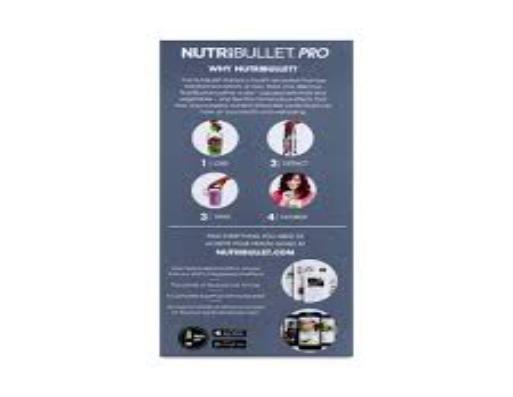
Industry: Necessities